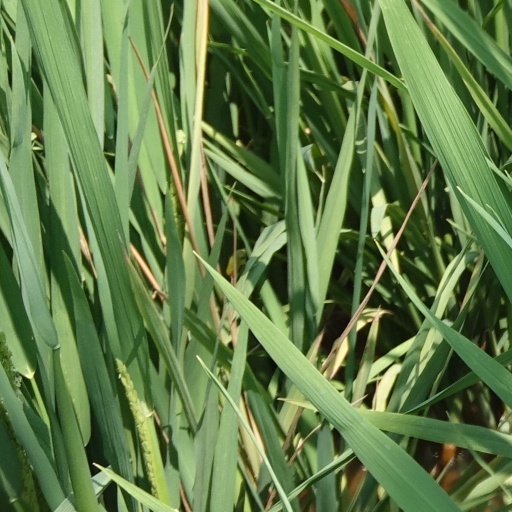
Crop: rice